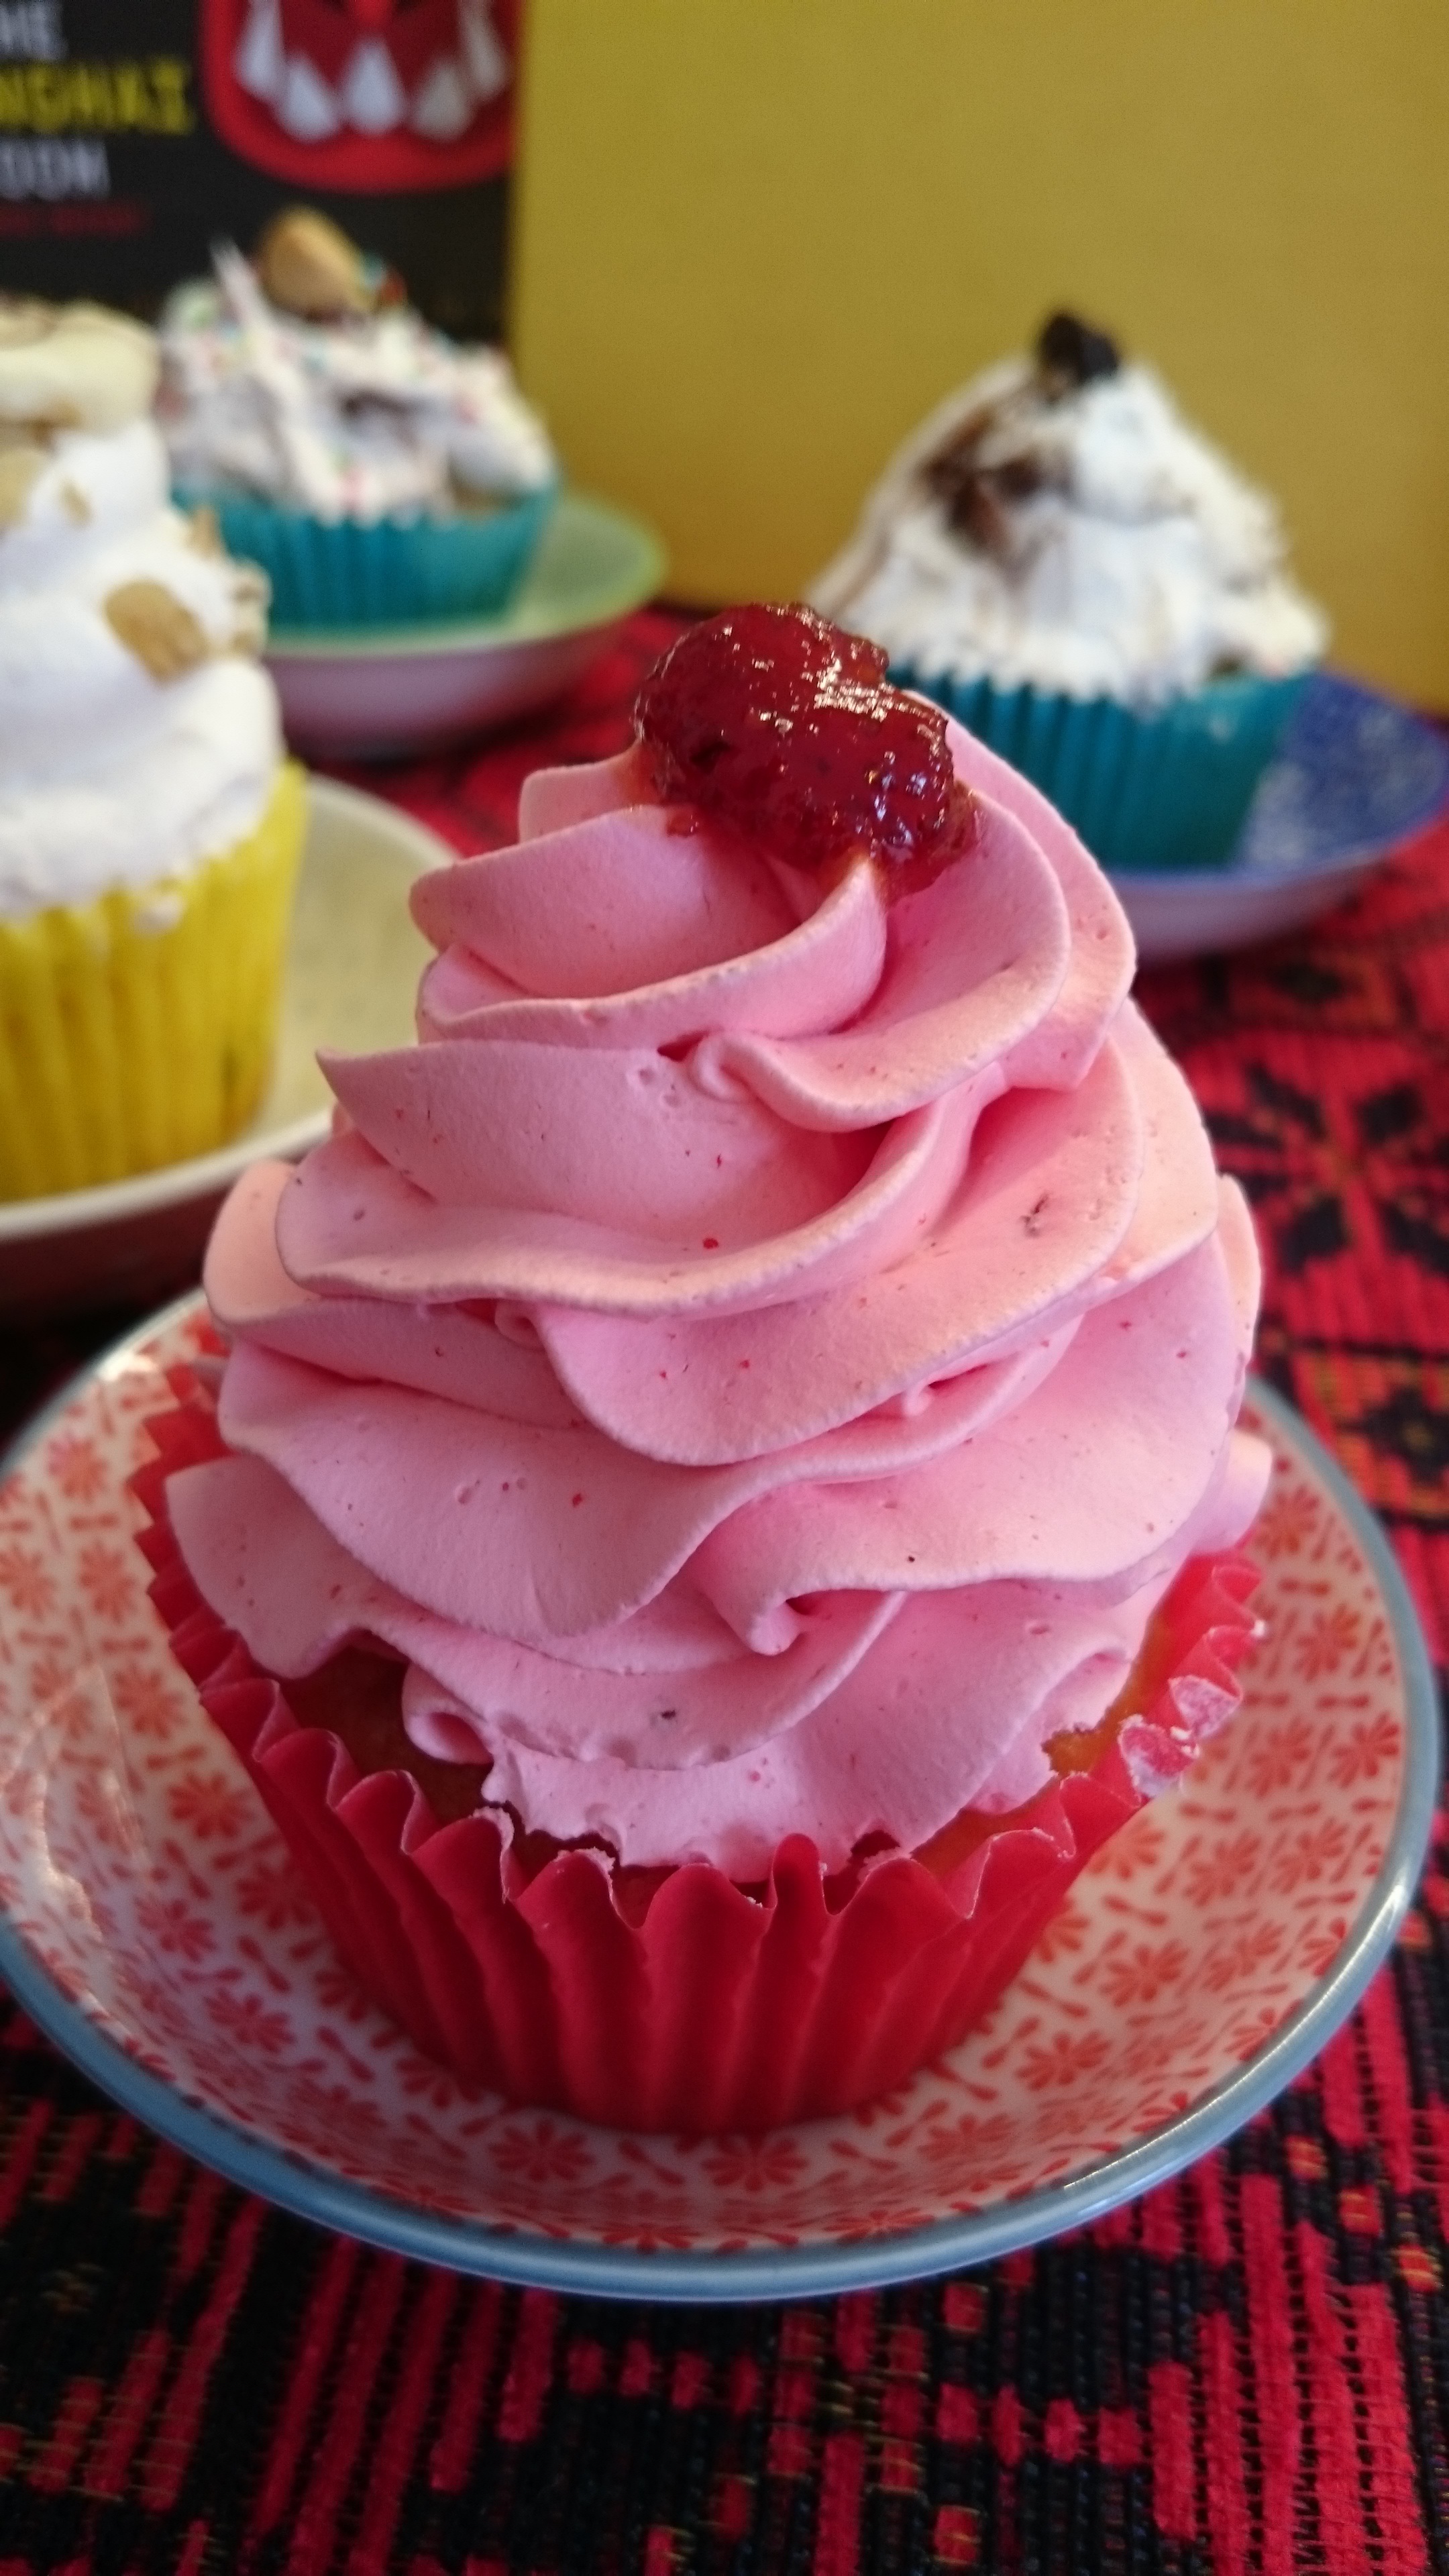
raspberry, sweet, flower, food, produce, pink, cupcake, baking, dessert, delicious, cake, strawberry, whipped cream, icing, birthday, sweetness, flavor, buttercream, cake decorating